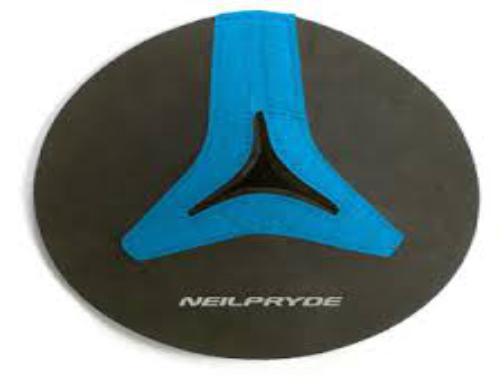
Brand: neil pryde-2
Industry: Sports